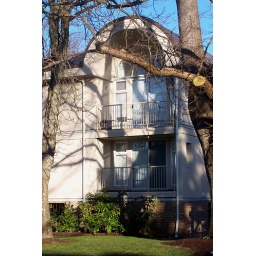
A unique barrel-vaulted roof condominium building in a residential neighborhood near Sidney's downtown district.